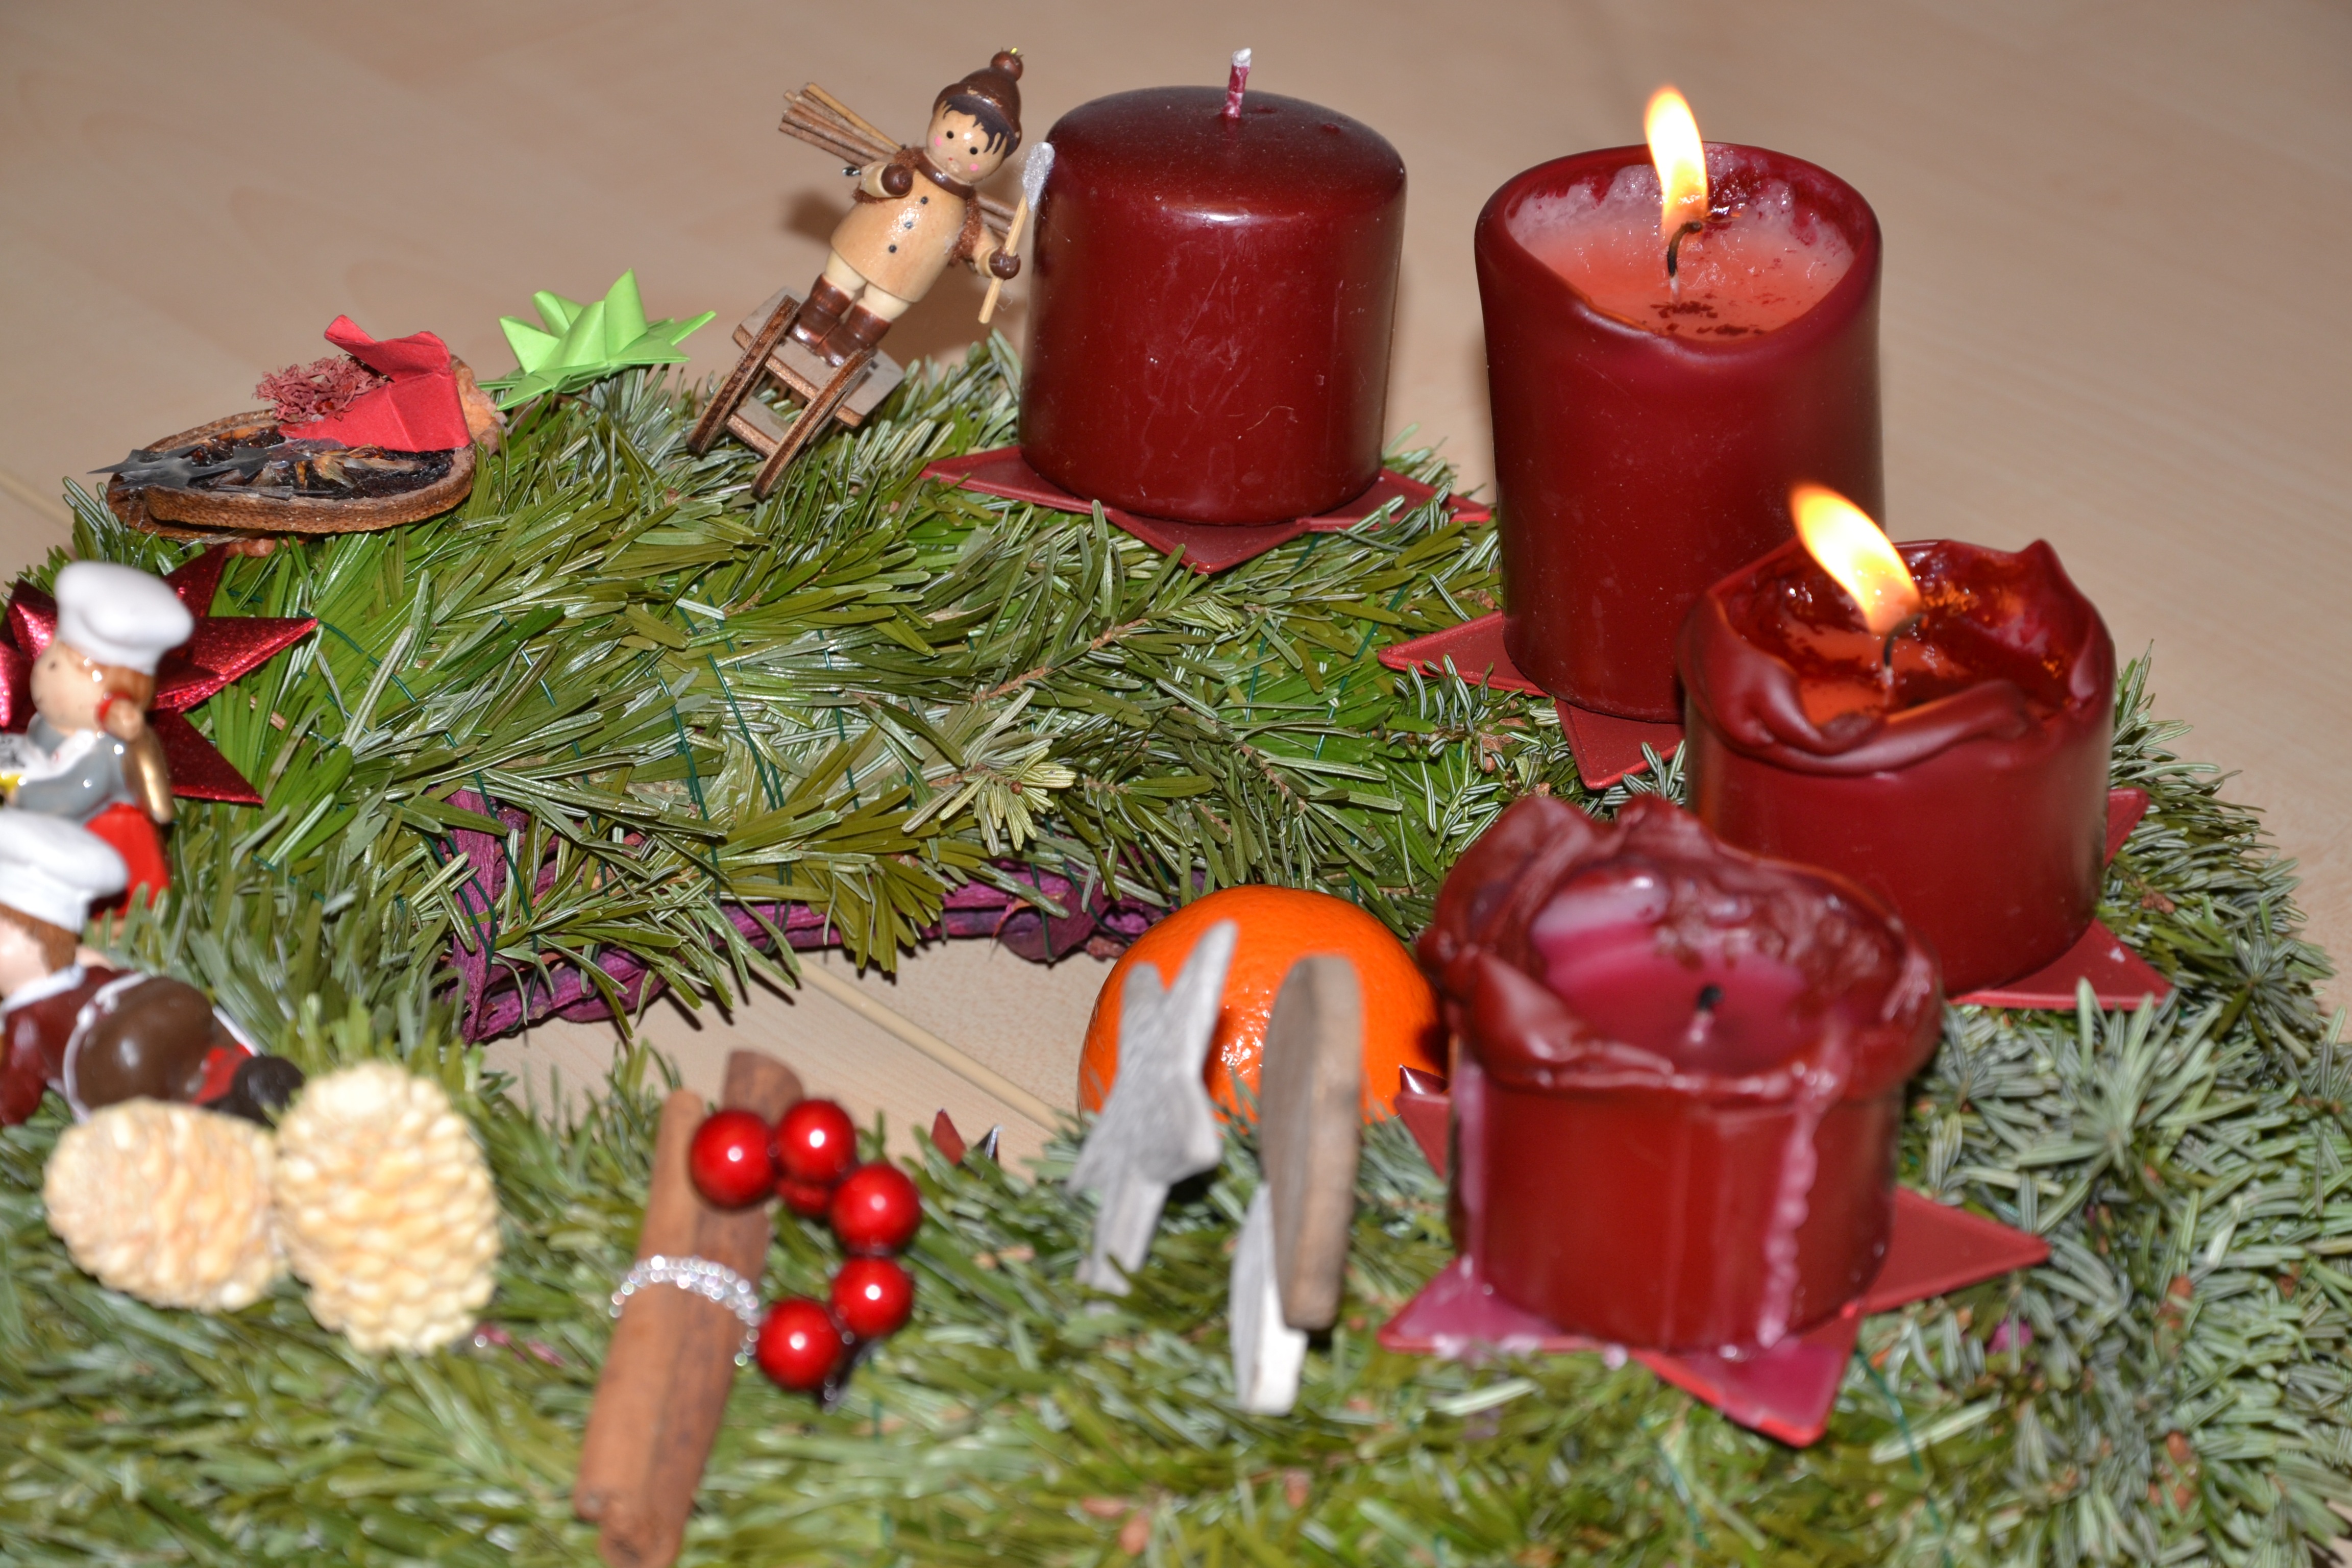
flower, decoration, meal, food, red, holiday, christmas, lighting, decor, wreath, deco, advent, christmas decoration, lights, candles, contemplative, december, candlelight, before christmas, advent wreath, floristry, centrepiece